Iain Morris

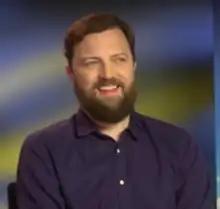
Iain Morris in 2018

Iain Kevan Morris (born 6 August 1973) is an English writer. He is best known for creating "The Inbetweeners" with his writing partner Damon Beesley and co-hosting a show on London radio station XFM with stand-up comedian Jimmy Carr.